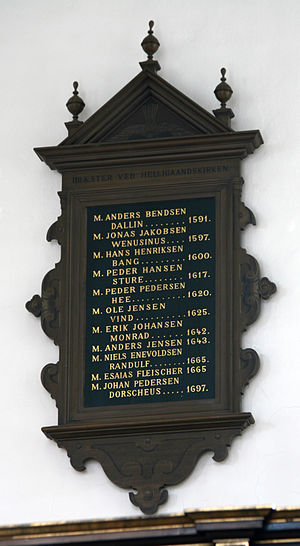
Helligåndskirken (København) / Priorer og præster / Sognekirkens præster / 1600-tallet
Series pastorum 1591-1697
Helligåndskirken er en kirke midt i København, ved Amagertorv, som er en del af Strøget. Kirkens adresse er Niels Hemmingsens Gade, opkaldt efter en navnkundig teolog, som var præst ved kirken 1547-53. I forbindelse med kirken ligger Helligåndshuset og Helligaandskirkens Børnehave.